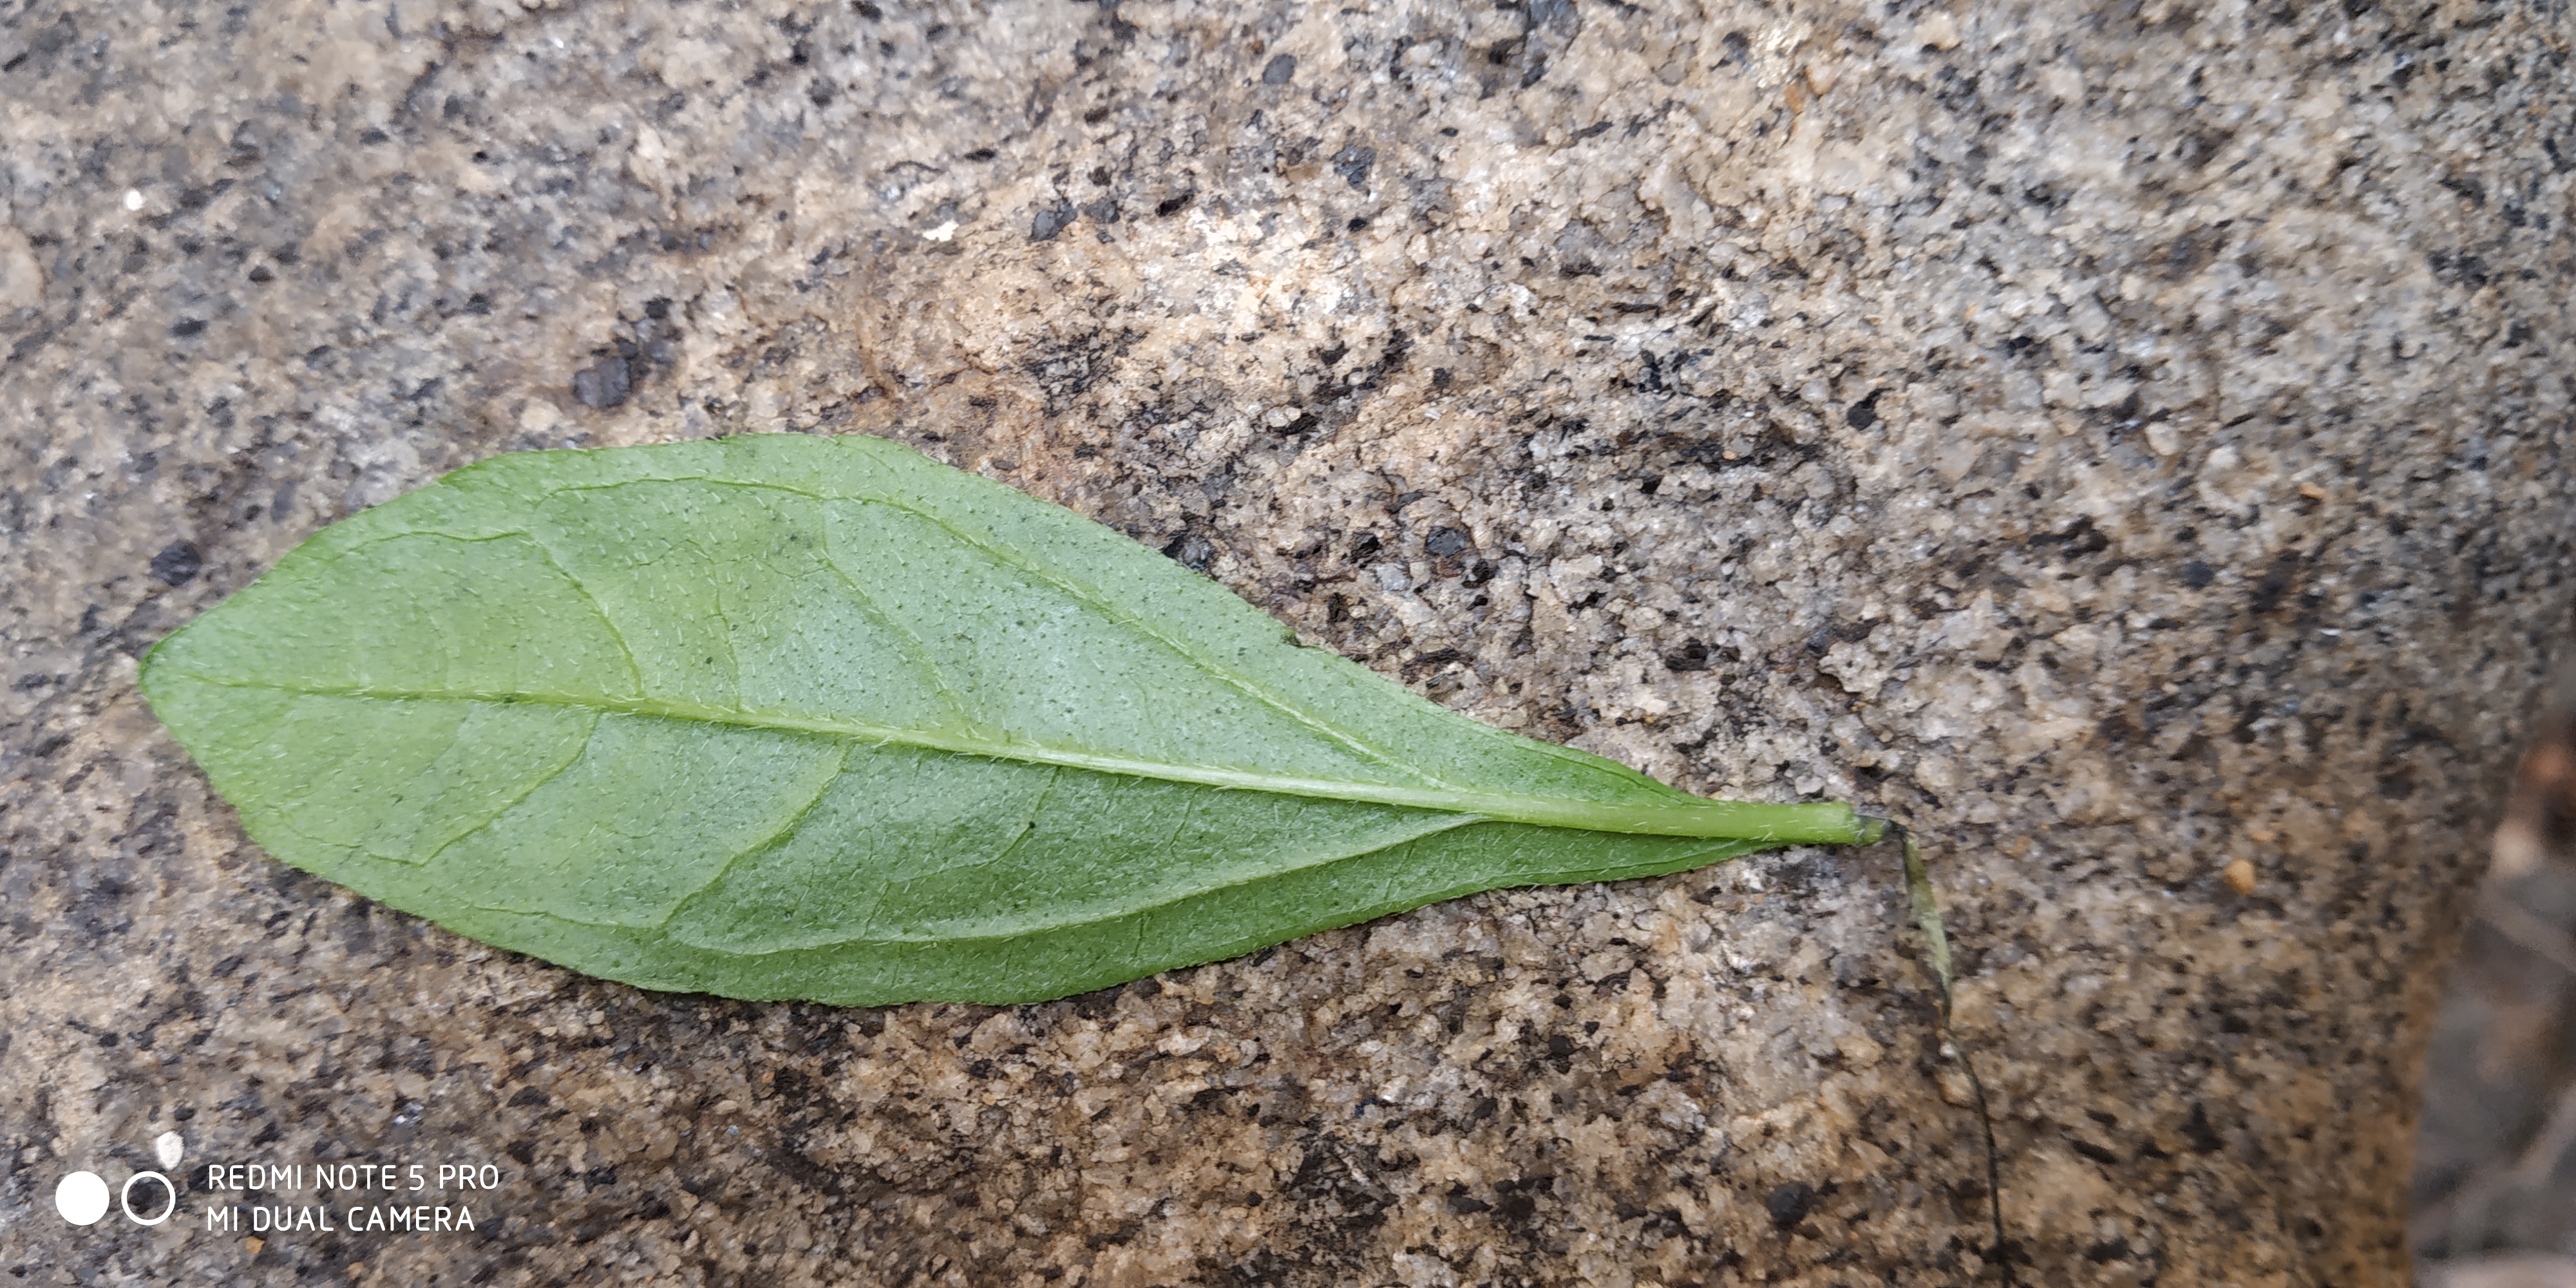
Plant: Bringaraja